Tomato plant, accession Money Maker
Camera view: tilt-top (135 deg); turntable rotation: 300 degrees
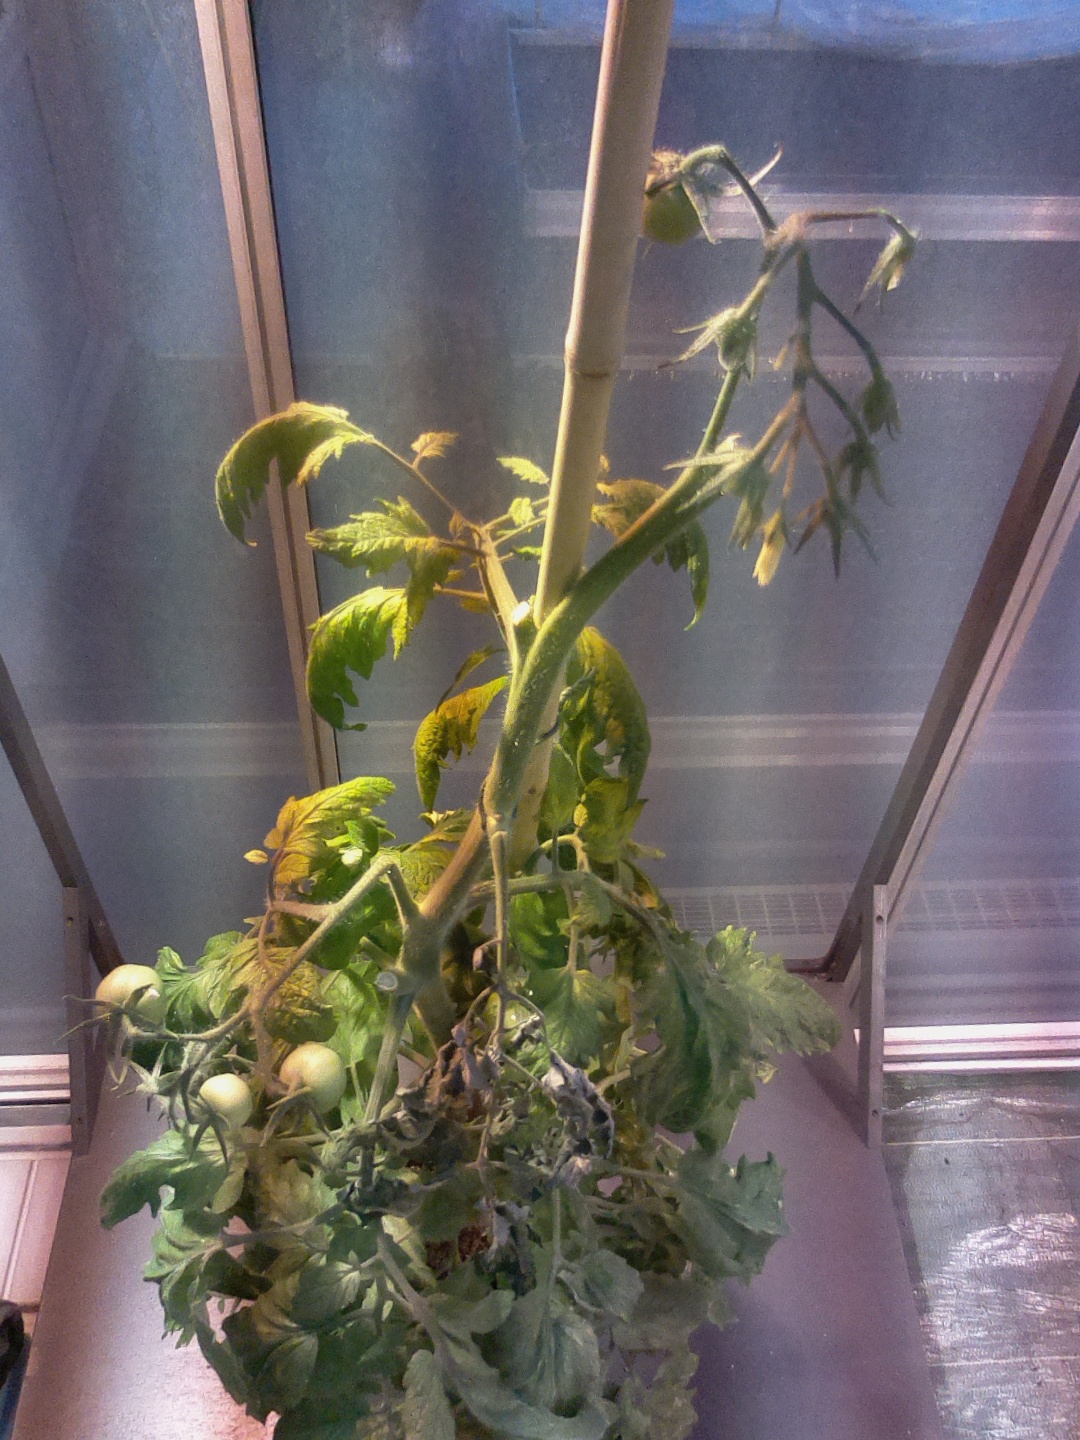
BBCH growth stage 76: 60%-70% of final fruit size